Tim Huffman

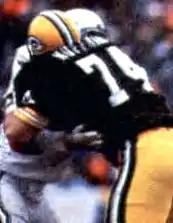
Huffman playing for the Packers in the 1982 season

Timothy Patrick Huffman (born August 31, 1959) is a former guard in the National Football League (NFL).